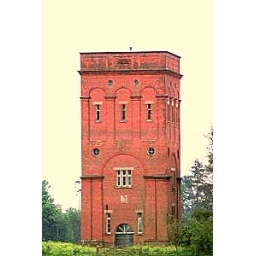
Ye olde water tower-sweet chesnut trees around this area as well as conker trees Henry....